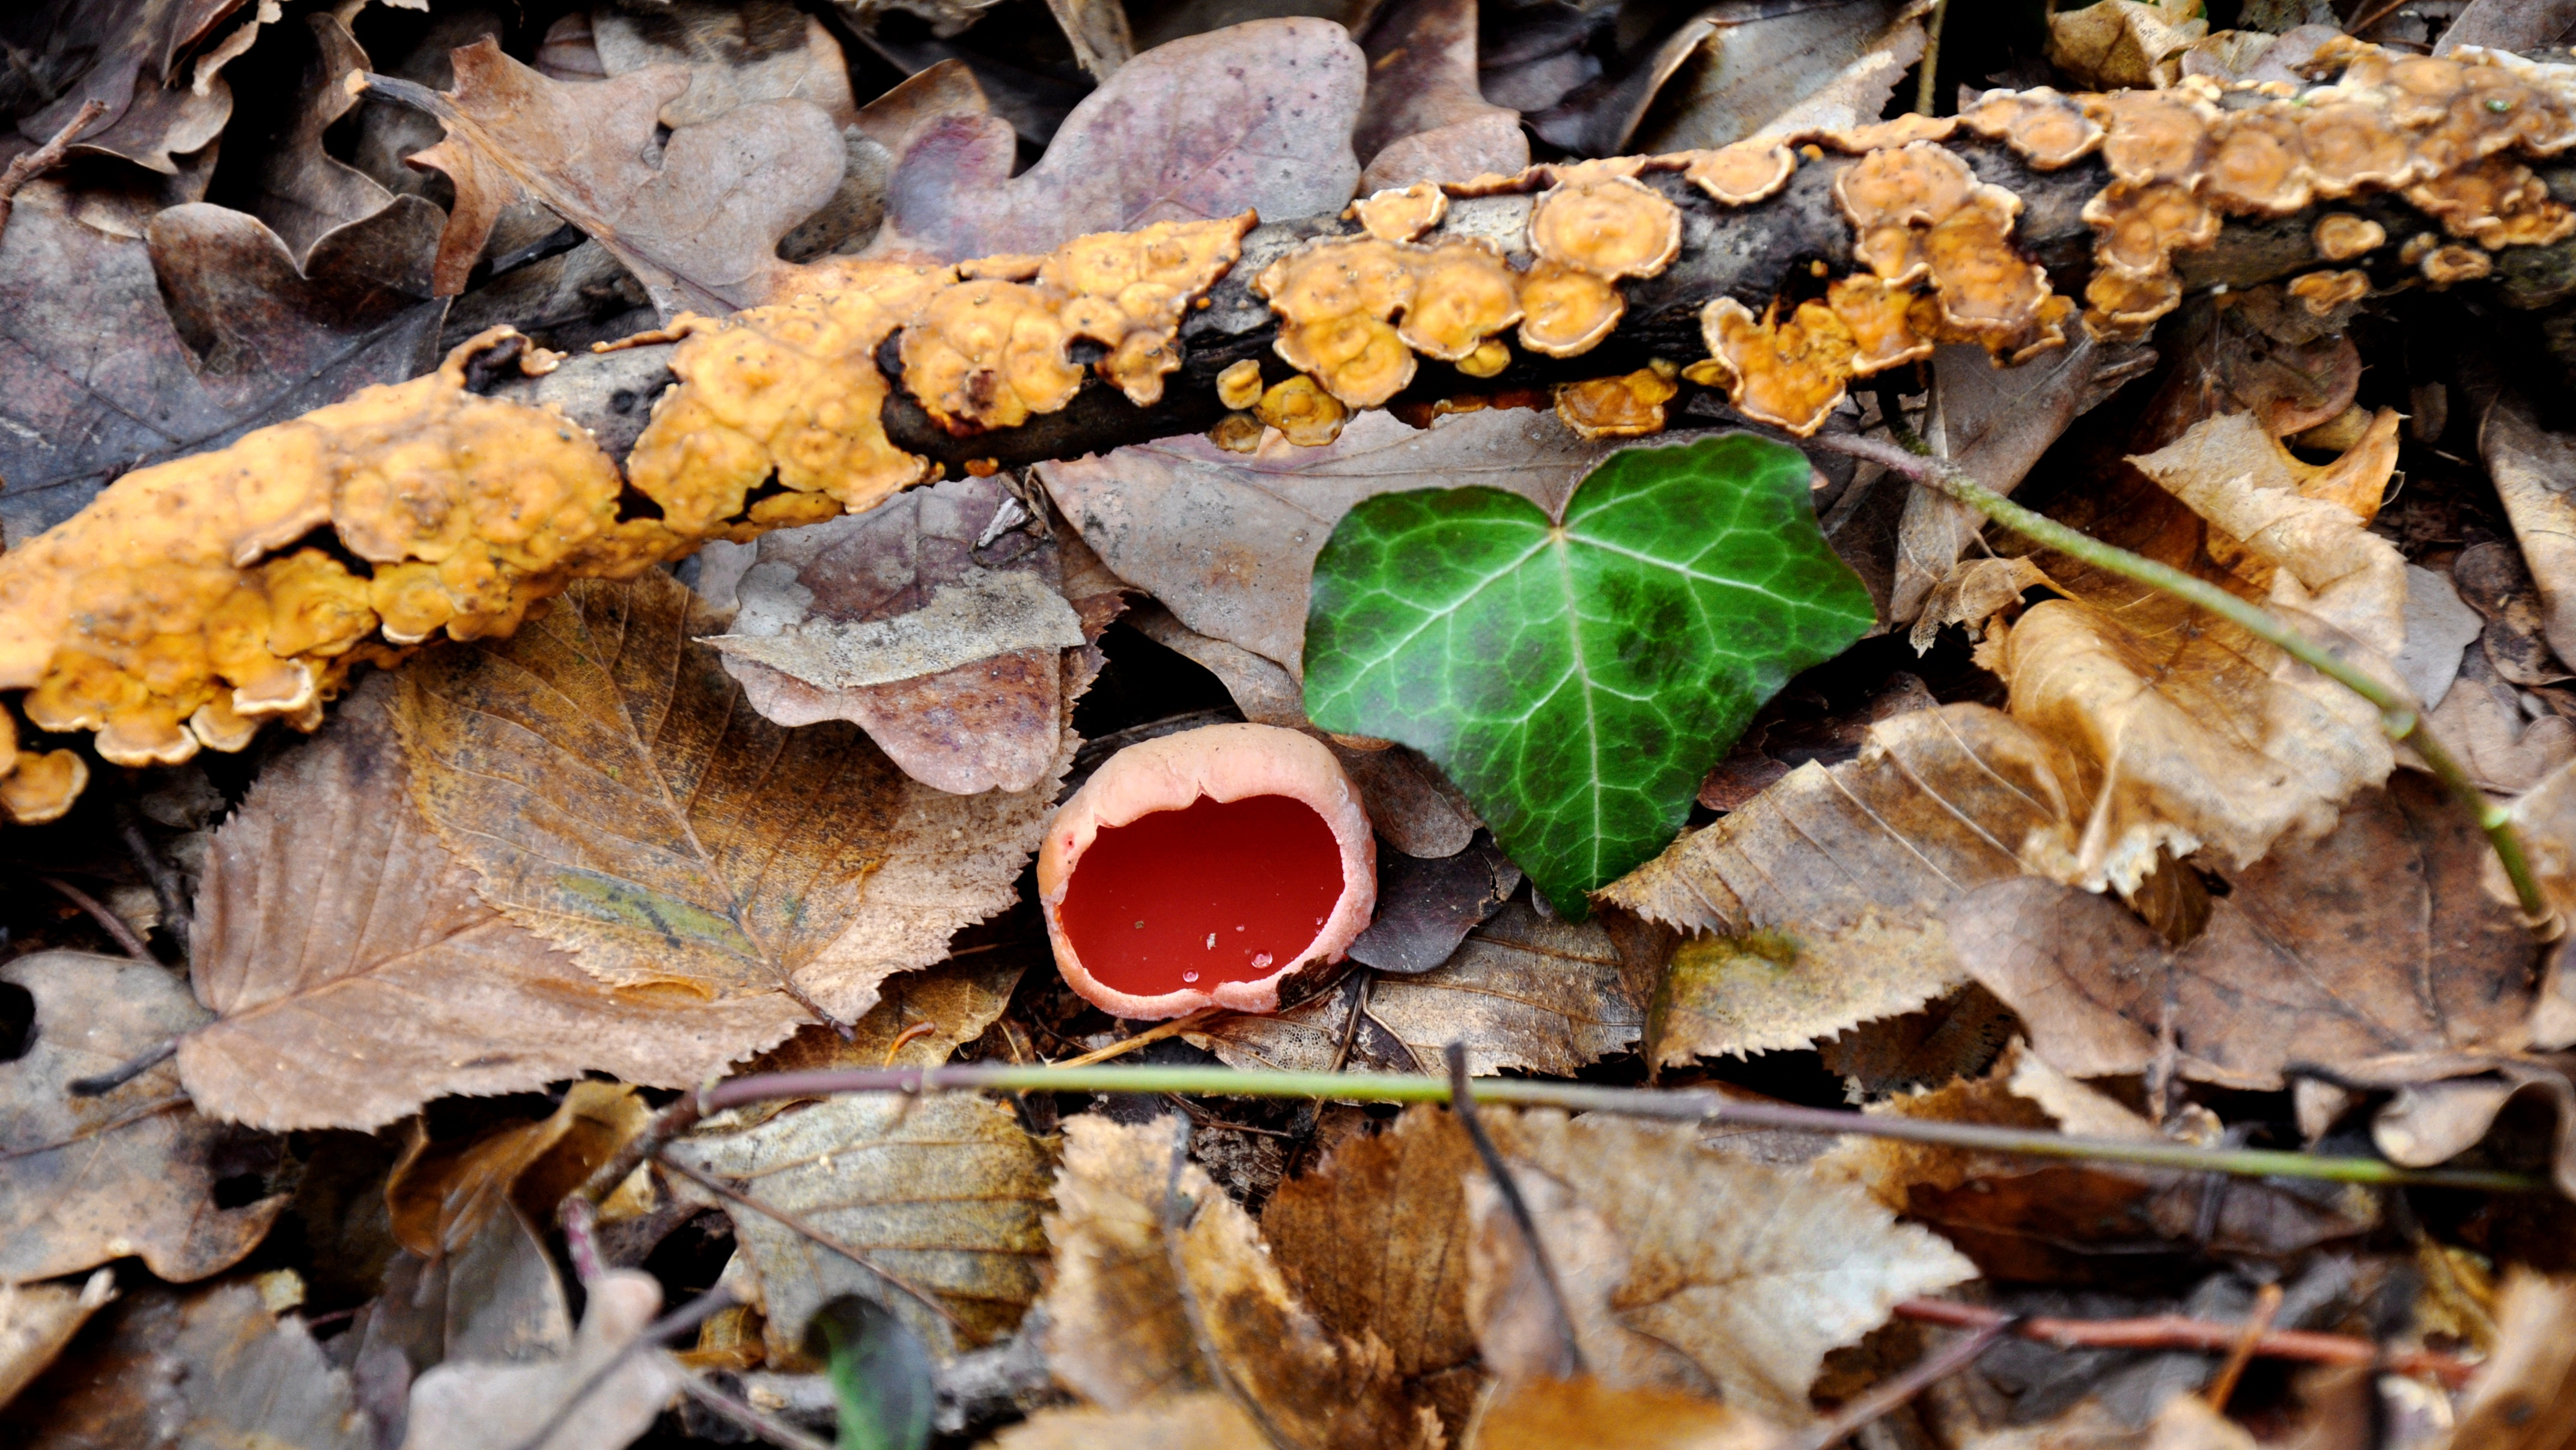
tree, nature, branch, plant, wood, leaf, flower, trunk, spring, autumn, soil, mushroom, flora, season, fungus, macro photography, spunk